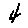
Label: 4